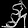
Label: Sandal